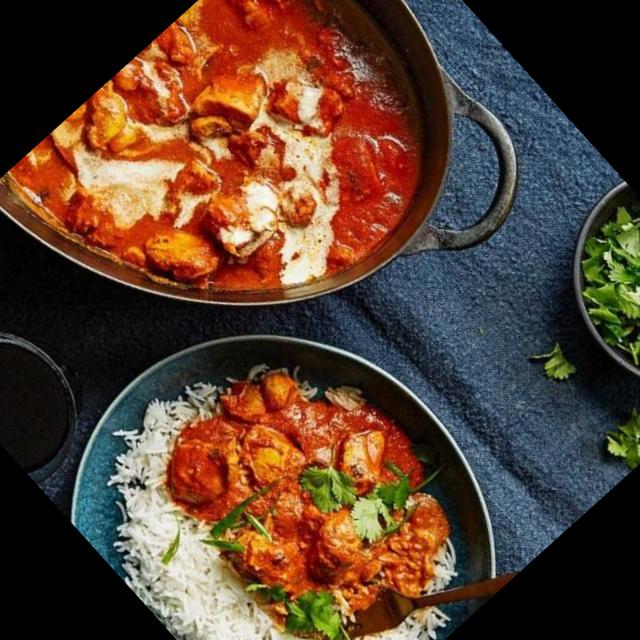
Dish: white_rice